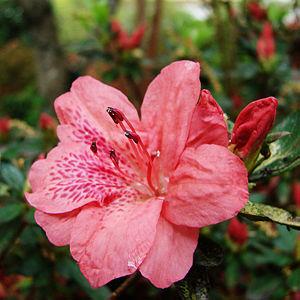
Hanakotoba est la forme japonaise du langage des fleurs qui permet d'exprimer symboliquement les émotions.